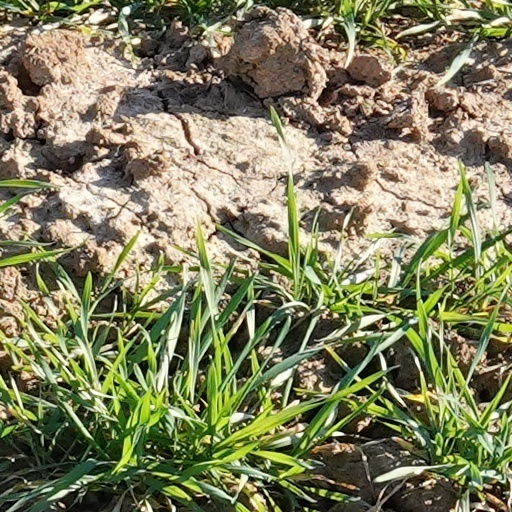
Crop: wheat